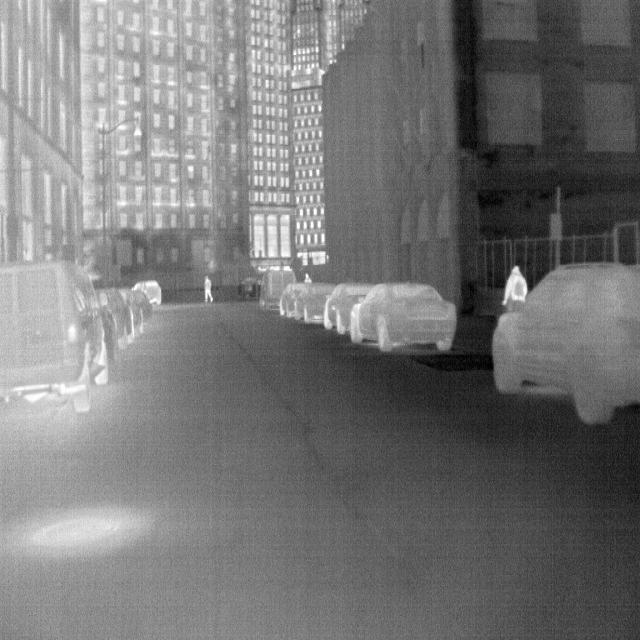
Detected objects:
label: person
label: person